New York State Route 279

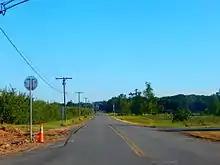
NY 279 south from NY 18 in Carlton

The route briefly follows the northern bank of the river, then veers north to serve Waterport Station, a small community centered around the former grade crossing between NY 279 and the Hojack Line. Past Waterport Station, NY 279 continues north through forested areas and cultivated fields to its northern terminus at a junction with NY 18 near the Lake Ontario shoreline and south of Lakeside Beach State Park. Just east of the junction, NY 18 intersects the western end of the Lake Ontario State Parkway.